Angel Down (song)

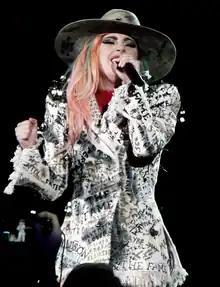
Gaga in a white outfit holding a microphone while singing

Gaga debuted "Angel Down" live on "New York Times/T" Gala on October 19, 2016, where she was honored for her contribution to the world of fashion. The following day, she performed the song at The Bitter End, in New York City, as part of her Dive Bar Tour, a promotional concert tour in support of "Joanne". After her main set was over, she climbed on the bar's roof to sing "Angel Down" and "Joanne" to the crowd who gathered outside, as they were unable to get in due to the limited capacity of the venue. Before singing the track at the Los Angeles stop of the tour, Gaga called for peace at a "tumultuous" time in American politics, referring to the 2016 United States presidential election. She added the line "Trayvon Angel" to the song's outro. The track was performed alongside "Come to Mama" at presidential candidate Hillary Clinton's final campaign stop in Raleigh, North Carolina.